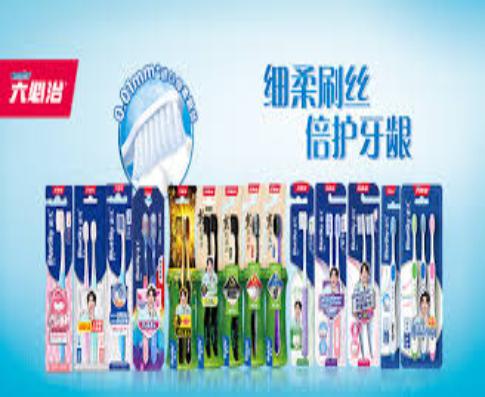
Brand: lantianliubizhi
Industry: Necessities